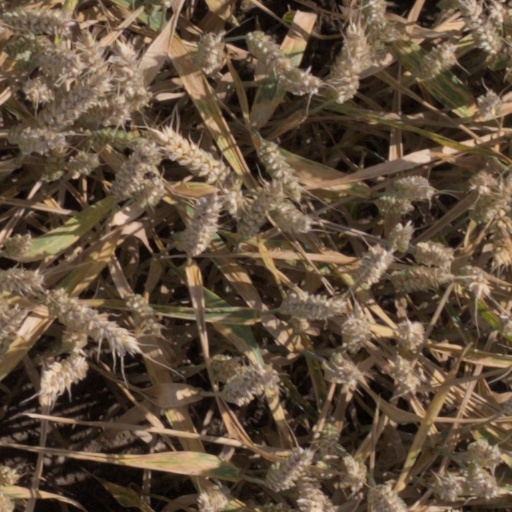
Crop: wheat